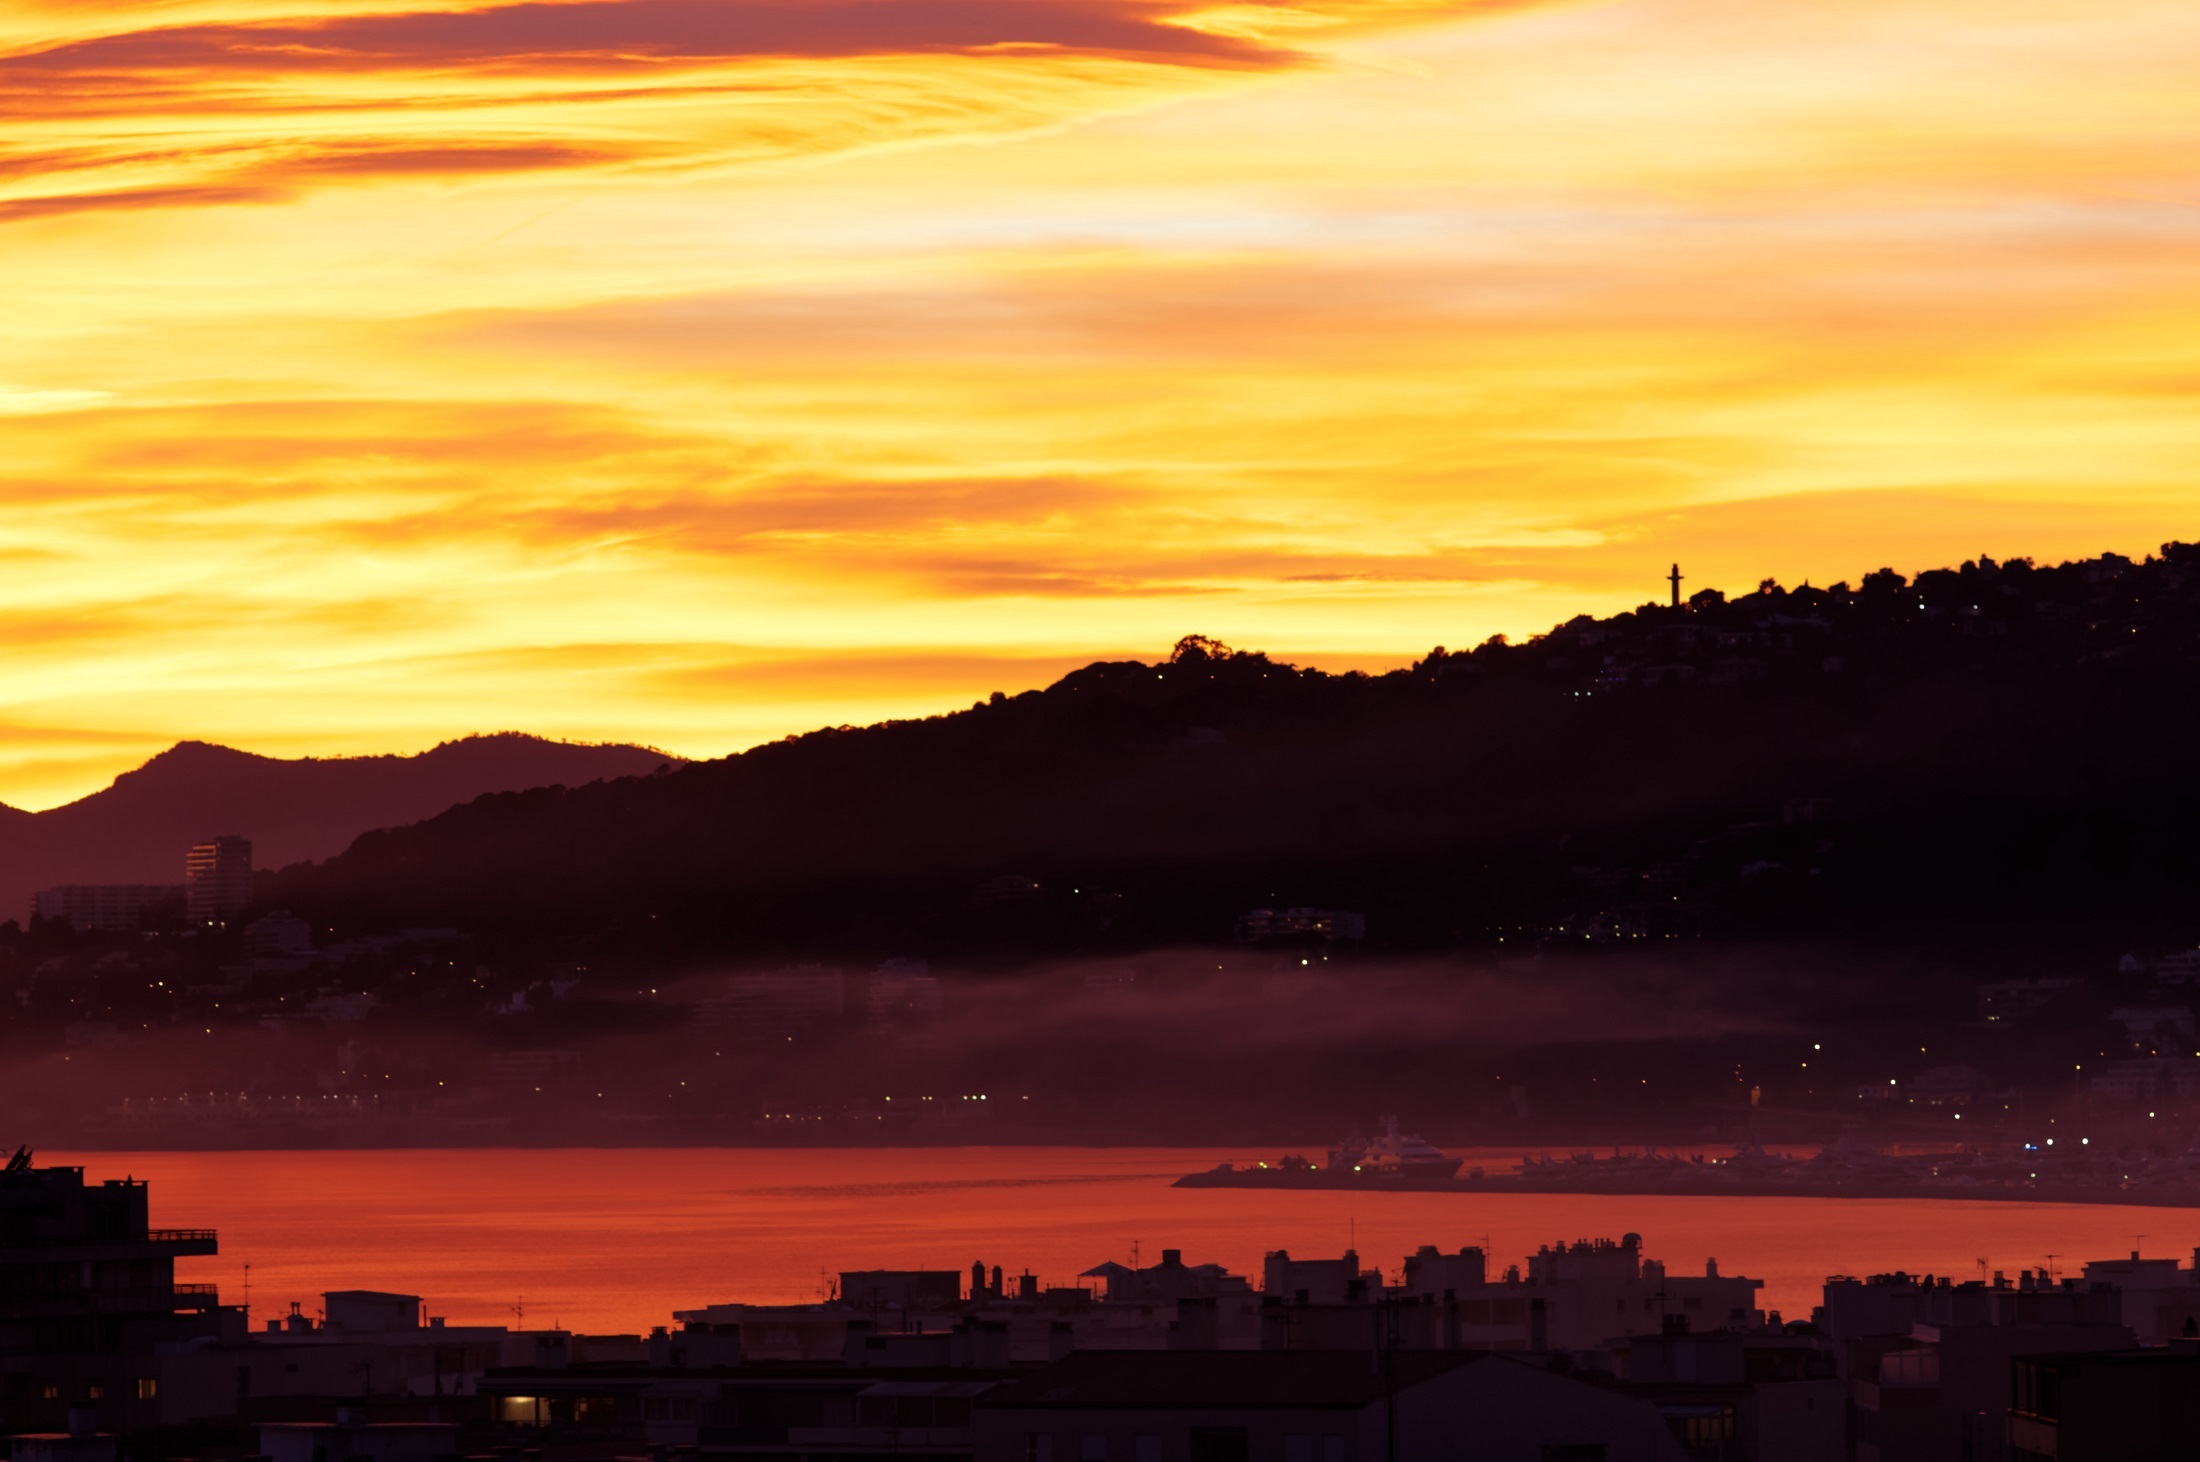
sea, water, ocean, horizon, cloud, sky, fog, sunrise, sunset, sunlight, morning, dawn, city, atmosphere, urban, cityscape, dusk, evening, twilight, orange, haze, harbor, colorful, yellow, hills, lights, clouds, buildings, mountains, hazy, scene, illumination, afterglow, red sky at morning